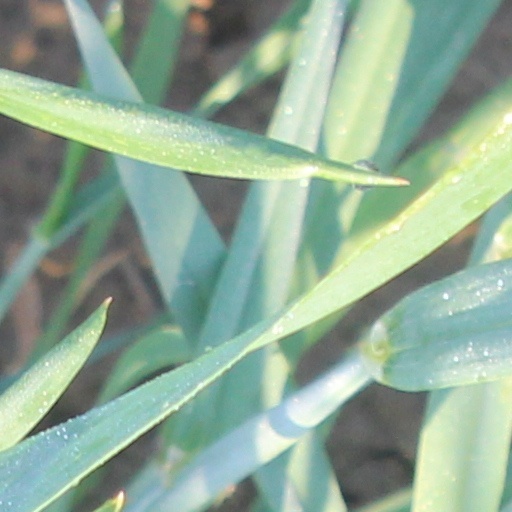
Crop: wheat